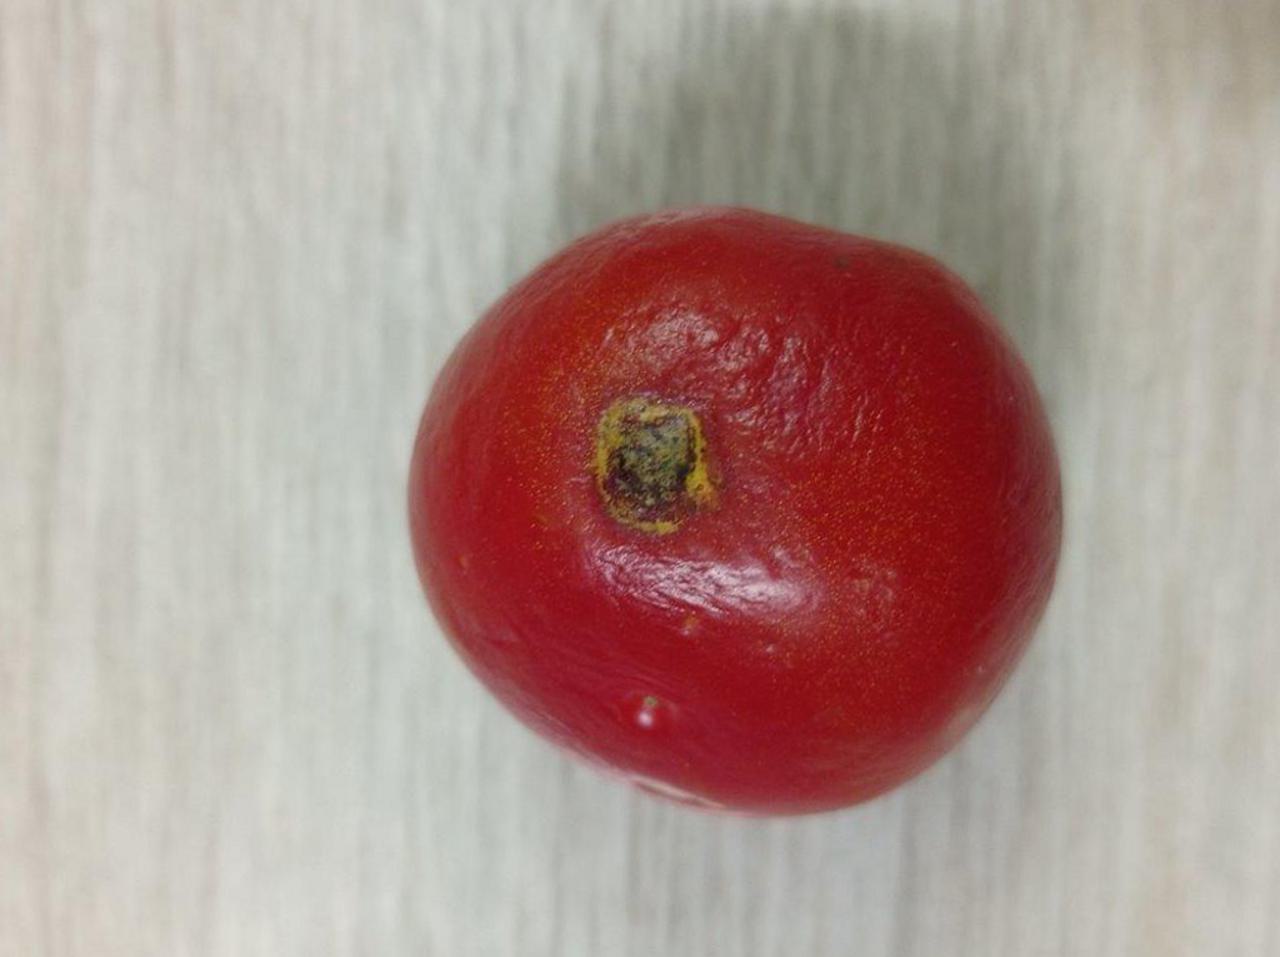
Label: Rotten